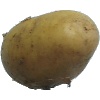
Label: Potato White 1